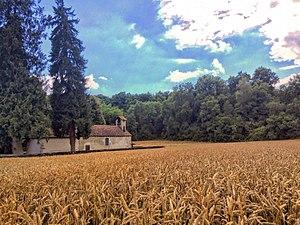
La Chapelle de Malval. This is an image of a cultural property of regional significance in Switzerland with KGS number 2433
Malval est un village de Suisse situé sur le territoire de la commune de Dardagny dans le canton de Genève, sur la rive droite du Rhône.